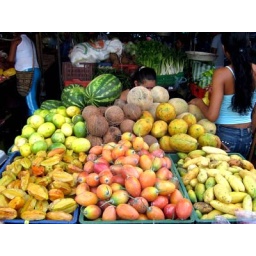
fruit market in santa marta colombia